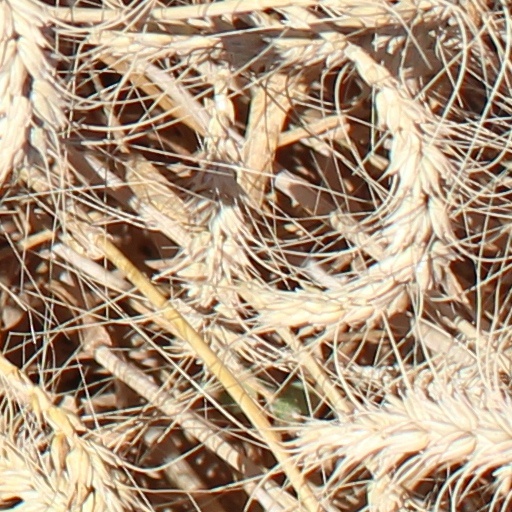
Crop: wheat